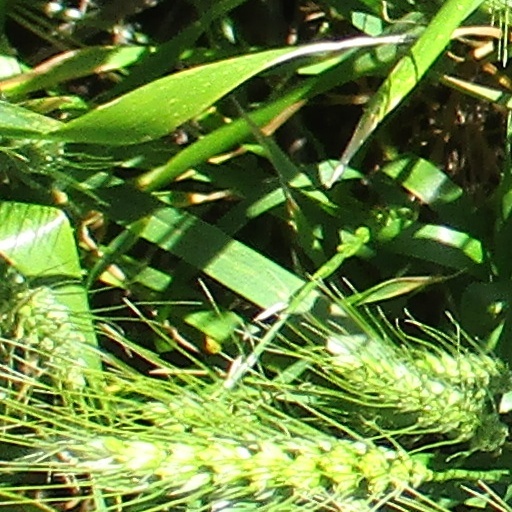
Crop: wheat